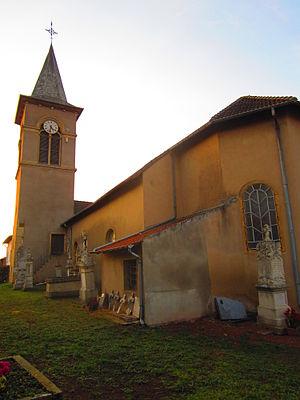
Bettelainville est une commune française située dans le département de la Moselle en région Grand Est.